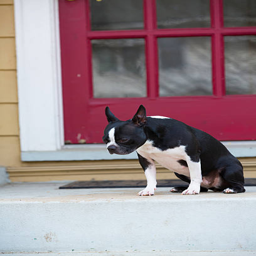
dog sitting on the porch